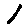
Label: 1